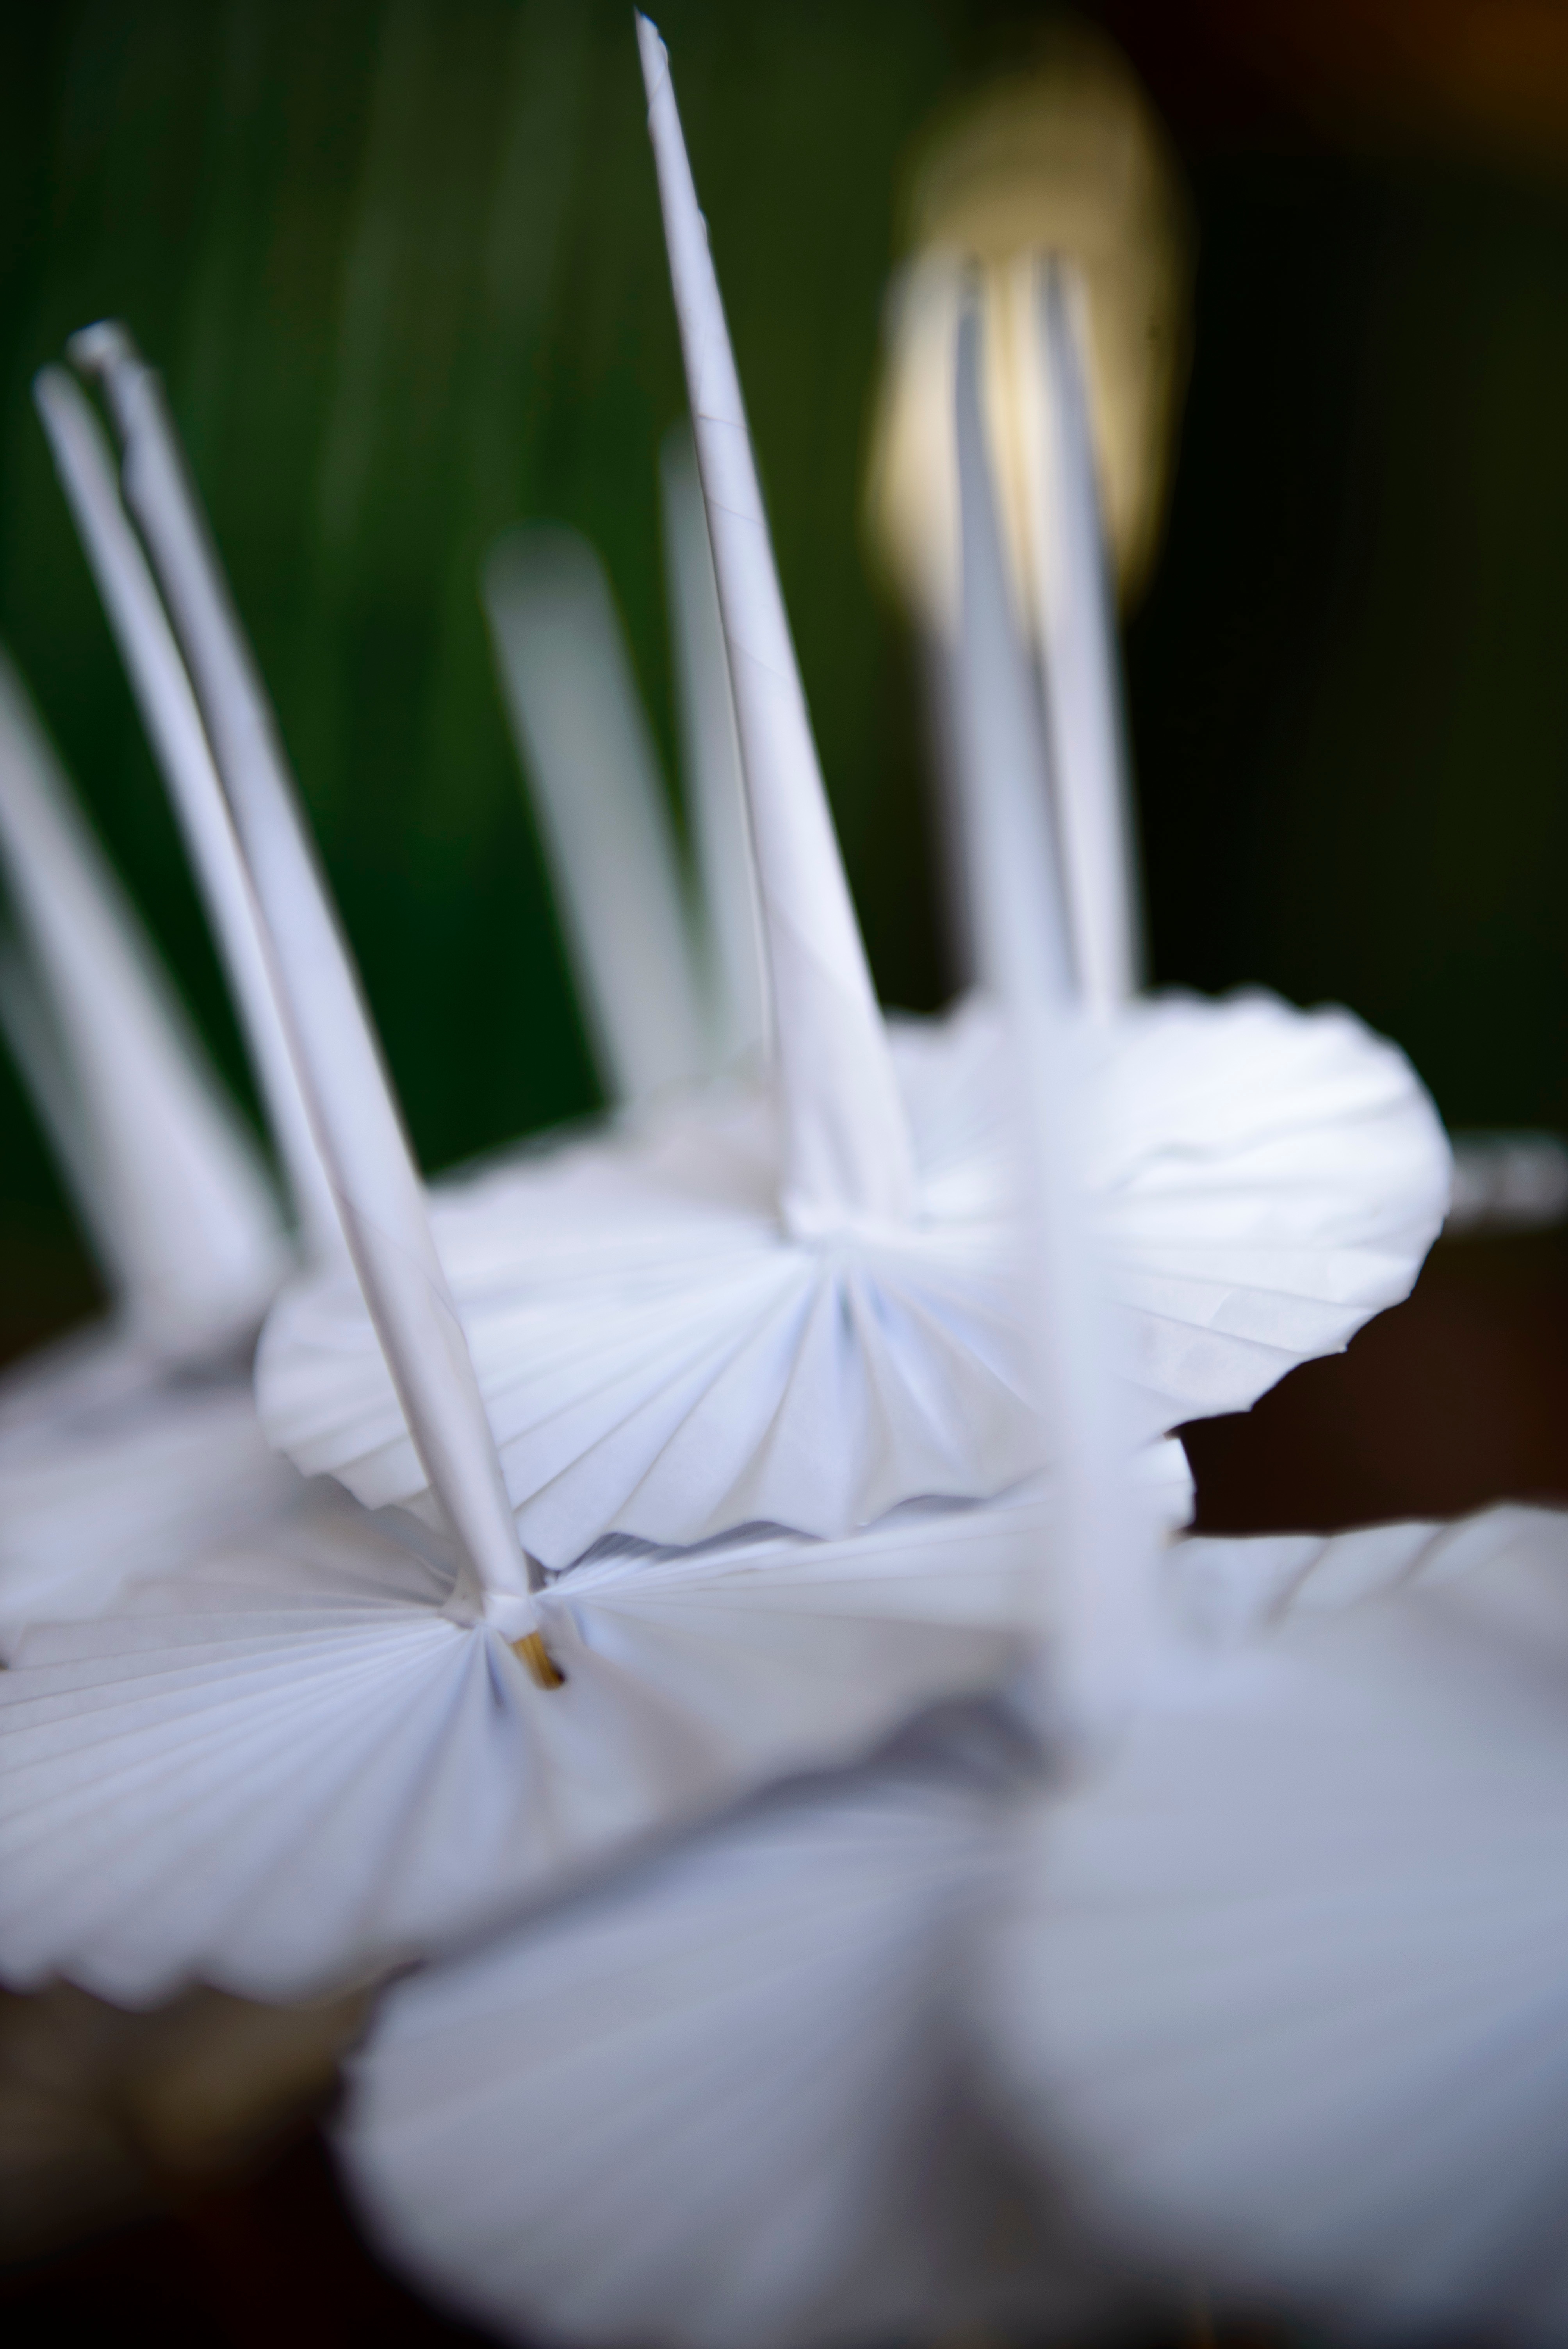
hand, plant, white, photography, wheel, leaf, flower, petal, green, close up, art, macro photography